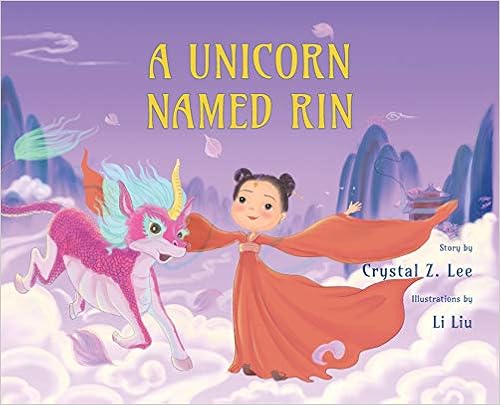
A Unicorn Named Rin
Category: Books
Review "Both Liu's art and Lee's story are deftly crafted to introduce young readers to historically important sites, symbols, and mythical creatures from the Tang dynasty."-Kirkus Reviews "This sweet story takes any small child's dream equation (unicorn + princess + dragon) and adds a dash of epic adventure, with lessons on Chinese history and culture." -TheEveryMom.com "...unique children's book...as it combines Chinese culture in every aspect, from myths, to poetry, festivals, and real geographic locations." - Literary Titan About the Author Crystal Z. Lee is a Taiwanese American bilingual writer and avid traveler. She has called many places home, including Taipei, New York, Shanghai, and the San Francisco Bay Area. She was formerly a public relations executive who had worked with brands in the fashion, beauty, technology, and automotive industries. She is the author of the novel Love and Other Moods and the children's picture book A Unicorn Named Rin . Follow the author on Instagram @ Crystal.Z.Lee
Features: The Royal Phoenix is missing from the Tang dynasty palace! Princess Pingyang is worried. Can Rin the Unicorn find Fan the Phoenix? Together with her friends --- Dragon, Tiger, and Tortoise --- Rin embarks on a journey to mystical lands in China. Along the way, Rin discovers the value of teamwork and the warmth of friendship. | A Unicorn Named Rin | celebrates the wonder and beauty of Chinese history and culture. This exquisitely illustrated picture book makes an ideal gift: | *Easy-to-read vocabulary enables confidence in early readers | *Whimsical illustrations encourage imagination in all unicorn lovers | *Storyline fosters dialogue around collaboration, empathy, and kindness | *Real locations in China make for an inspiring geography, history and cultural lesson | "Both Liu's art and Lee's story are deftly crafted to introduce young readers to historically important sites, symbols, and mythical creatures from the Tang dynasty."-Kirkus Reviews | "This sweet story takes any small child's dream equation (unicorn + princess + dragon) and adds a dash of epic adventure, with lessons on Chinese history and culture." | -TheEveryMom.com | "...unique children's book...as it combines Chinese culture in every aspect, from myths, to poetry, festivals, and real geographic locations." - Literary Titan